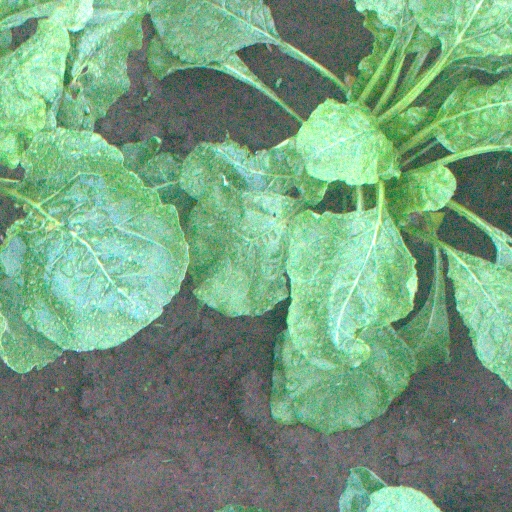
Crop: sugar beet